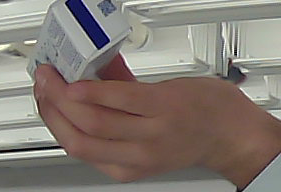
Product: sensodyne_toothpaste